Kayin Maunghnama

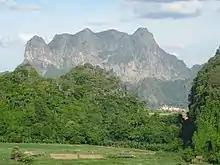
Mount Zwegabin

Kayin Maunghnama are two traditional Karen nats, named San Sae Phoe and Naw Mu Phan, who are believed to live in Mount Zwegabin, Hpa-An, Kayin State.